Shrewsbury North West Relief Road

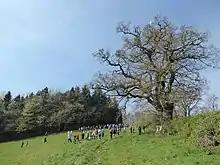
Protests against the road in April 2021

Shropshire Council argues that the road will reduce congestion and unlock new land for housing. The scheme has received over 5,000 formal objections and has been criticised for being contradictory to the council's net zero by 2030 pledge.